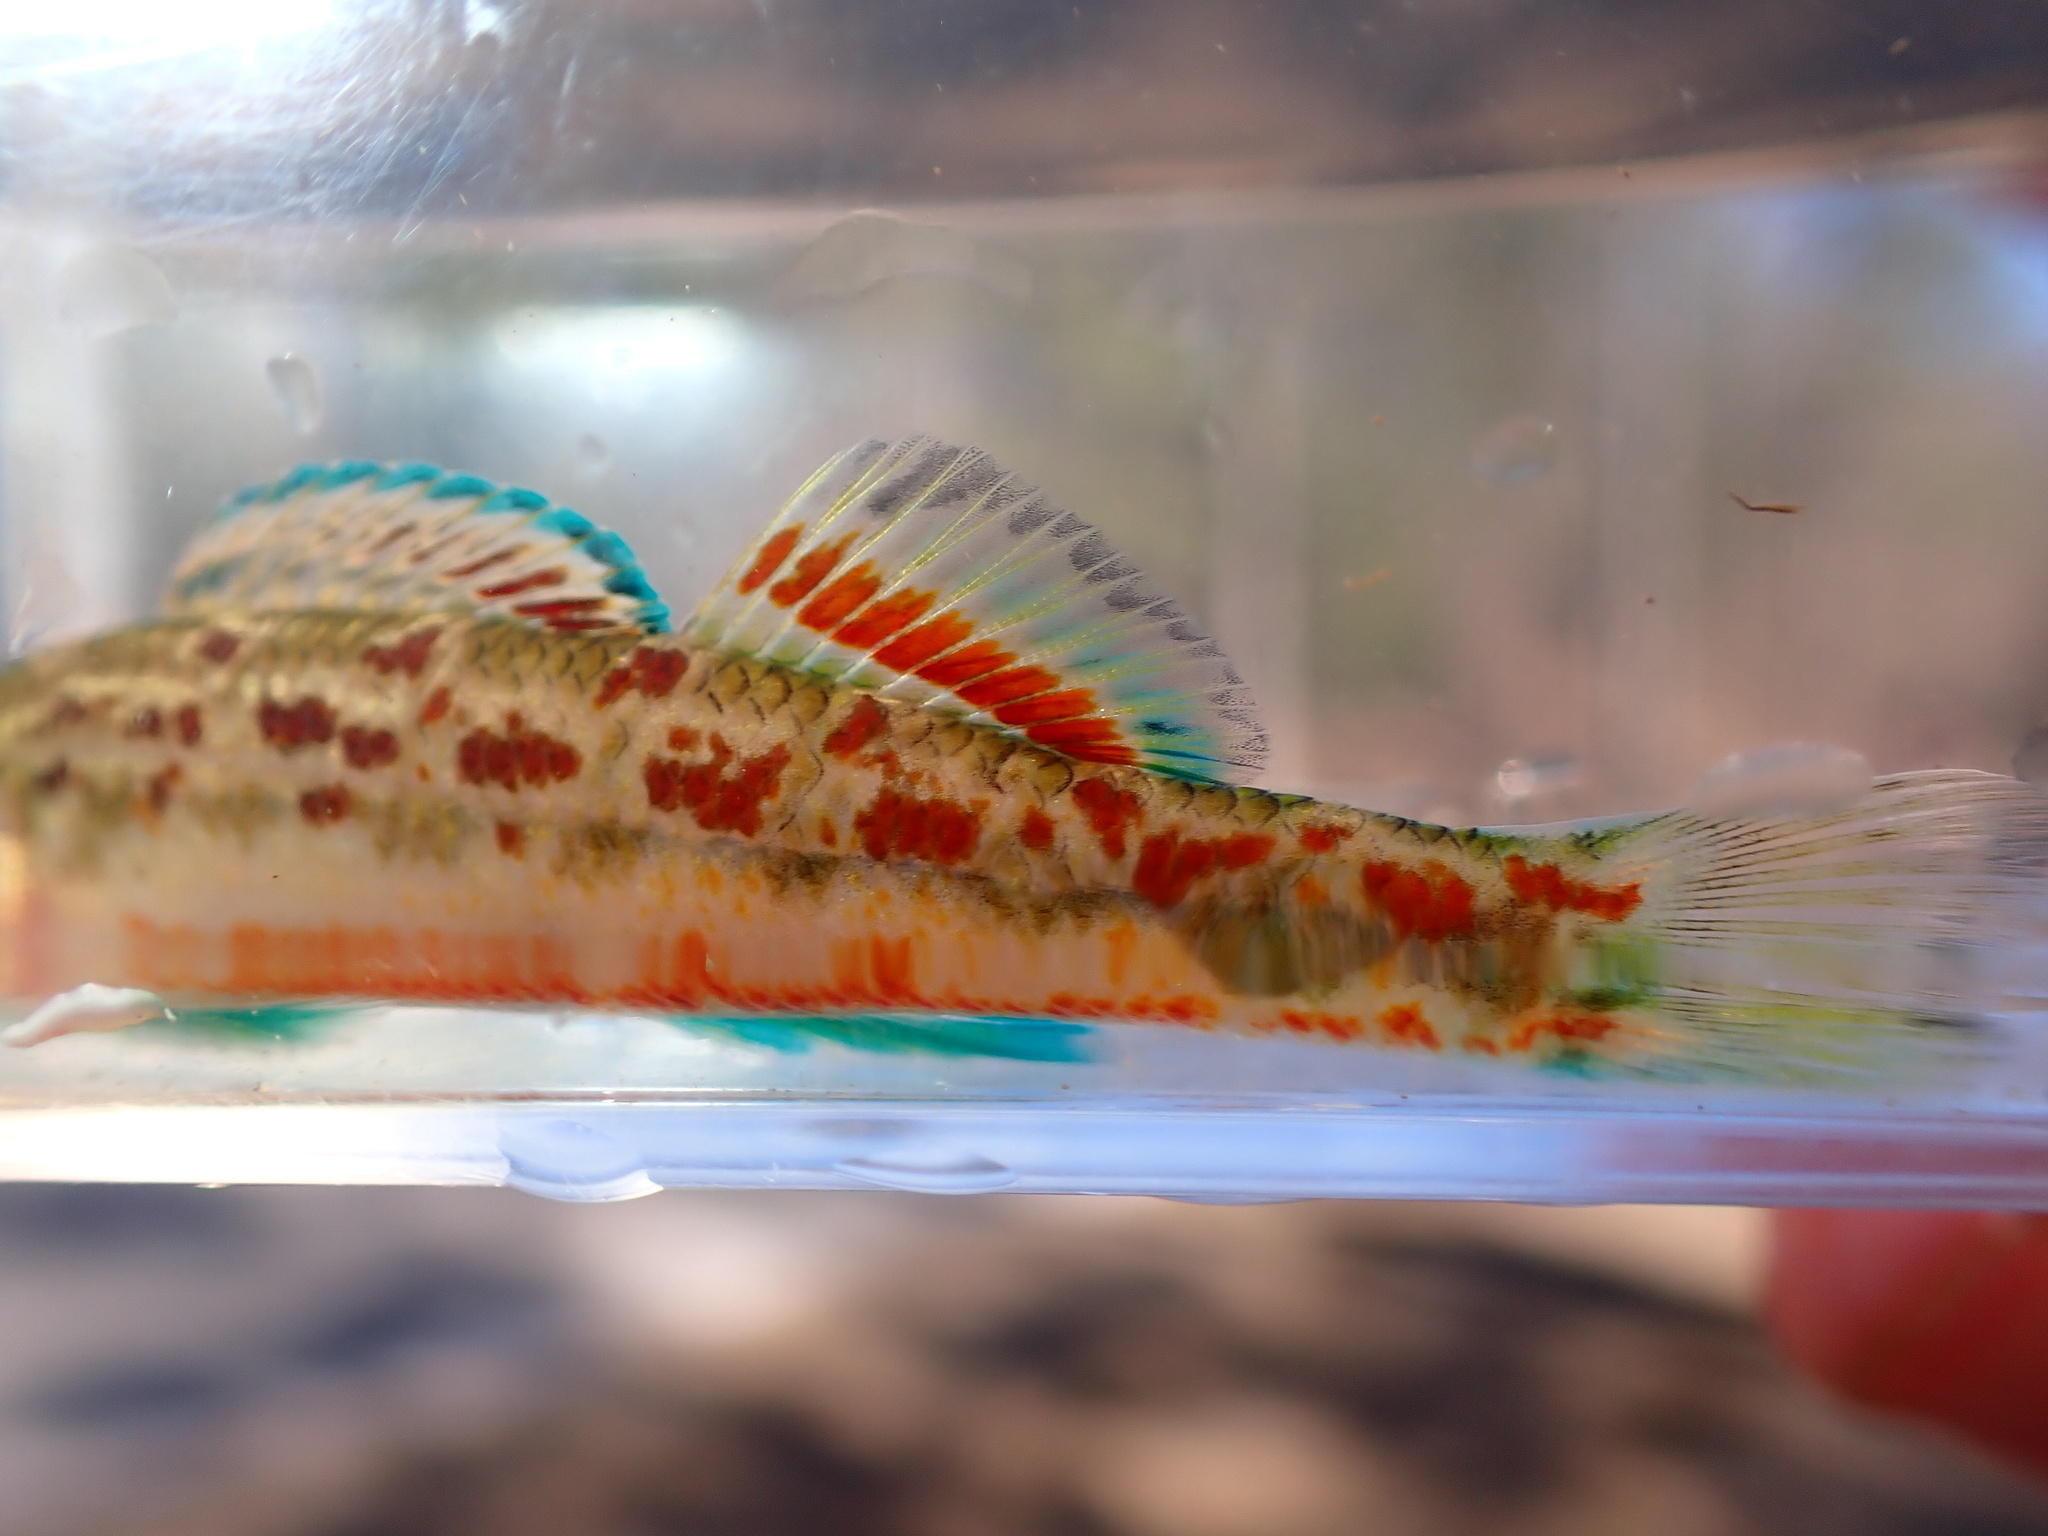
fish (species not among the labelled classes)